D. McDonald House

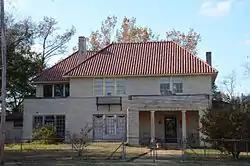

The D. McDonald House is a historic house at 800 South Broadway in Smackover, Arkansas. The two-story brick house was built in 1928-29 by DeKalb McDonald, during the oil boom that hit Union County in the 1920s. It is one of the more unusual houses in the town, exhibiting Craftsman styling with a Mediterranean flair. The house has irregular massing, with a main block and a number of projecting porches and ells. The main block and projections generally have hipped roofs finished in red tile with significant overhangs. The western elevation includes a porte cochere. Significant original period detailing remains on the interior of the house, despite the application of paneling to the walls.